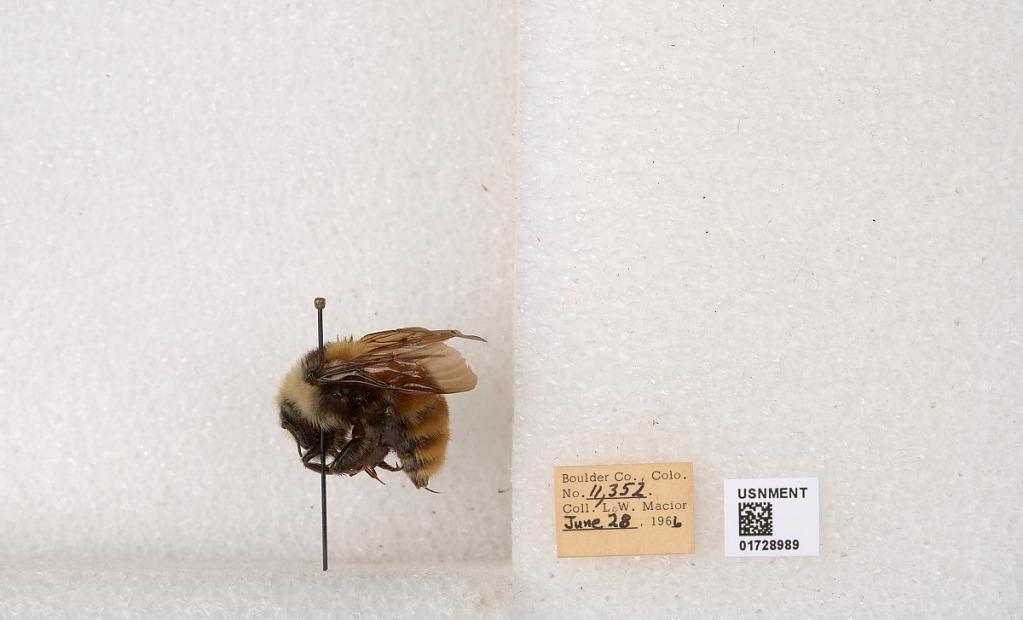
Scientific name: Bombus appositus Cresson
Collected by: L. Macior
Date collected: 1966-6-28
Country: United States
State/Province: Colorado
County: Boulder
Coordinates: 40.0925, -105.358